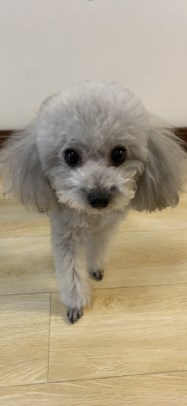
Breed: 2925-n000114-toy_poodle